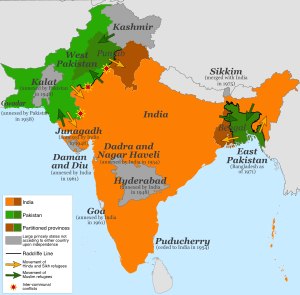
Indiens deling
Oversigt over Indiens deling
Indiens deling refererer til opdelingen af Britisk Indien til to selvstændige stater, Pakistan og Indien, den 14. – 15. august 1947 i forbindelse med, at Storbritannien trak sig ud af deres tidligere koloni.